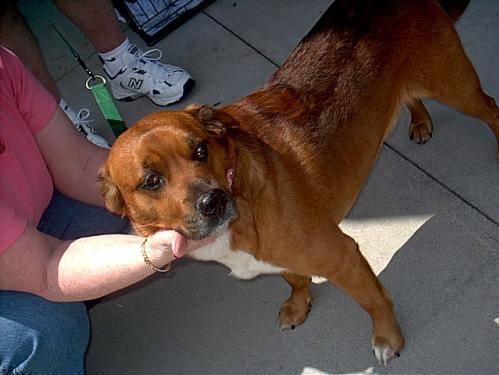
dog